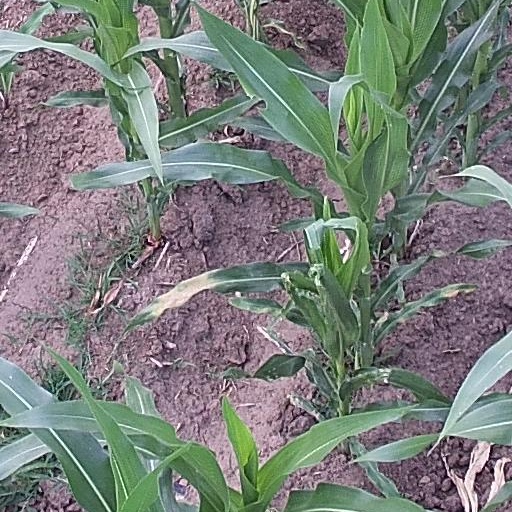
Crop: maize; corn